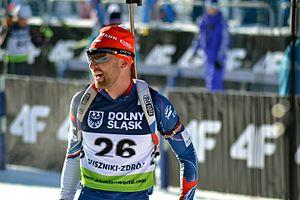
Tomáš Krupčík, né le 8 janvier 1988 à Jablonec nad Nisou, est un biathlète tchèque.